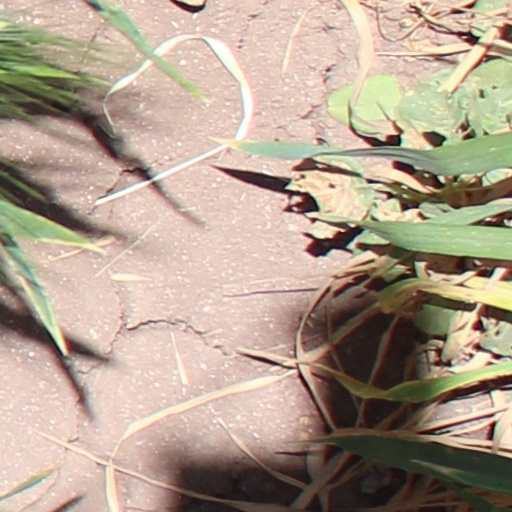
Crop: wheat